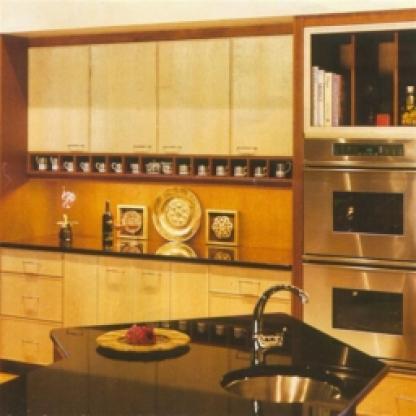
Scene: Indoor